Zora Cross

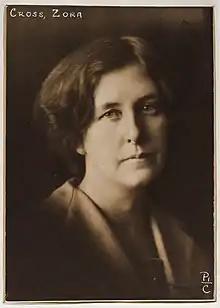

Zora Bernice May Cross (18 May 1890 – 22 January 1964) was an Australian poet, best-selling novelist and journalist.